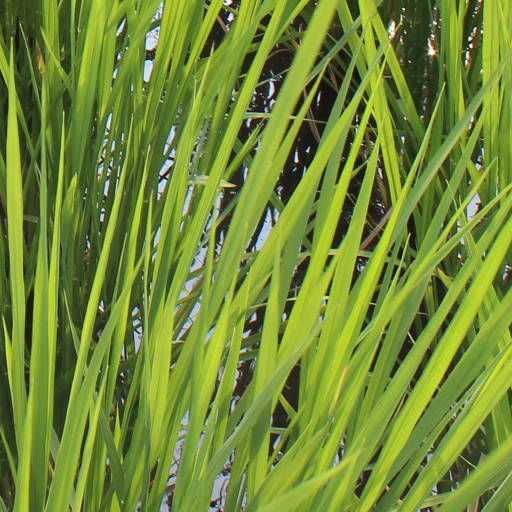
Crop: rice